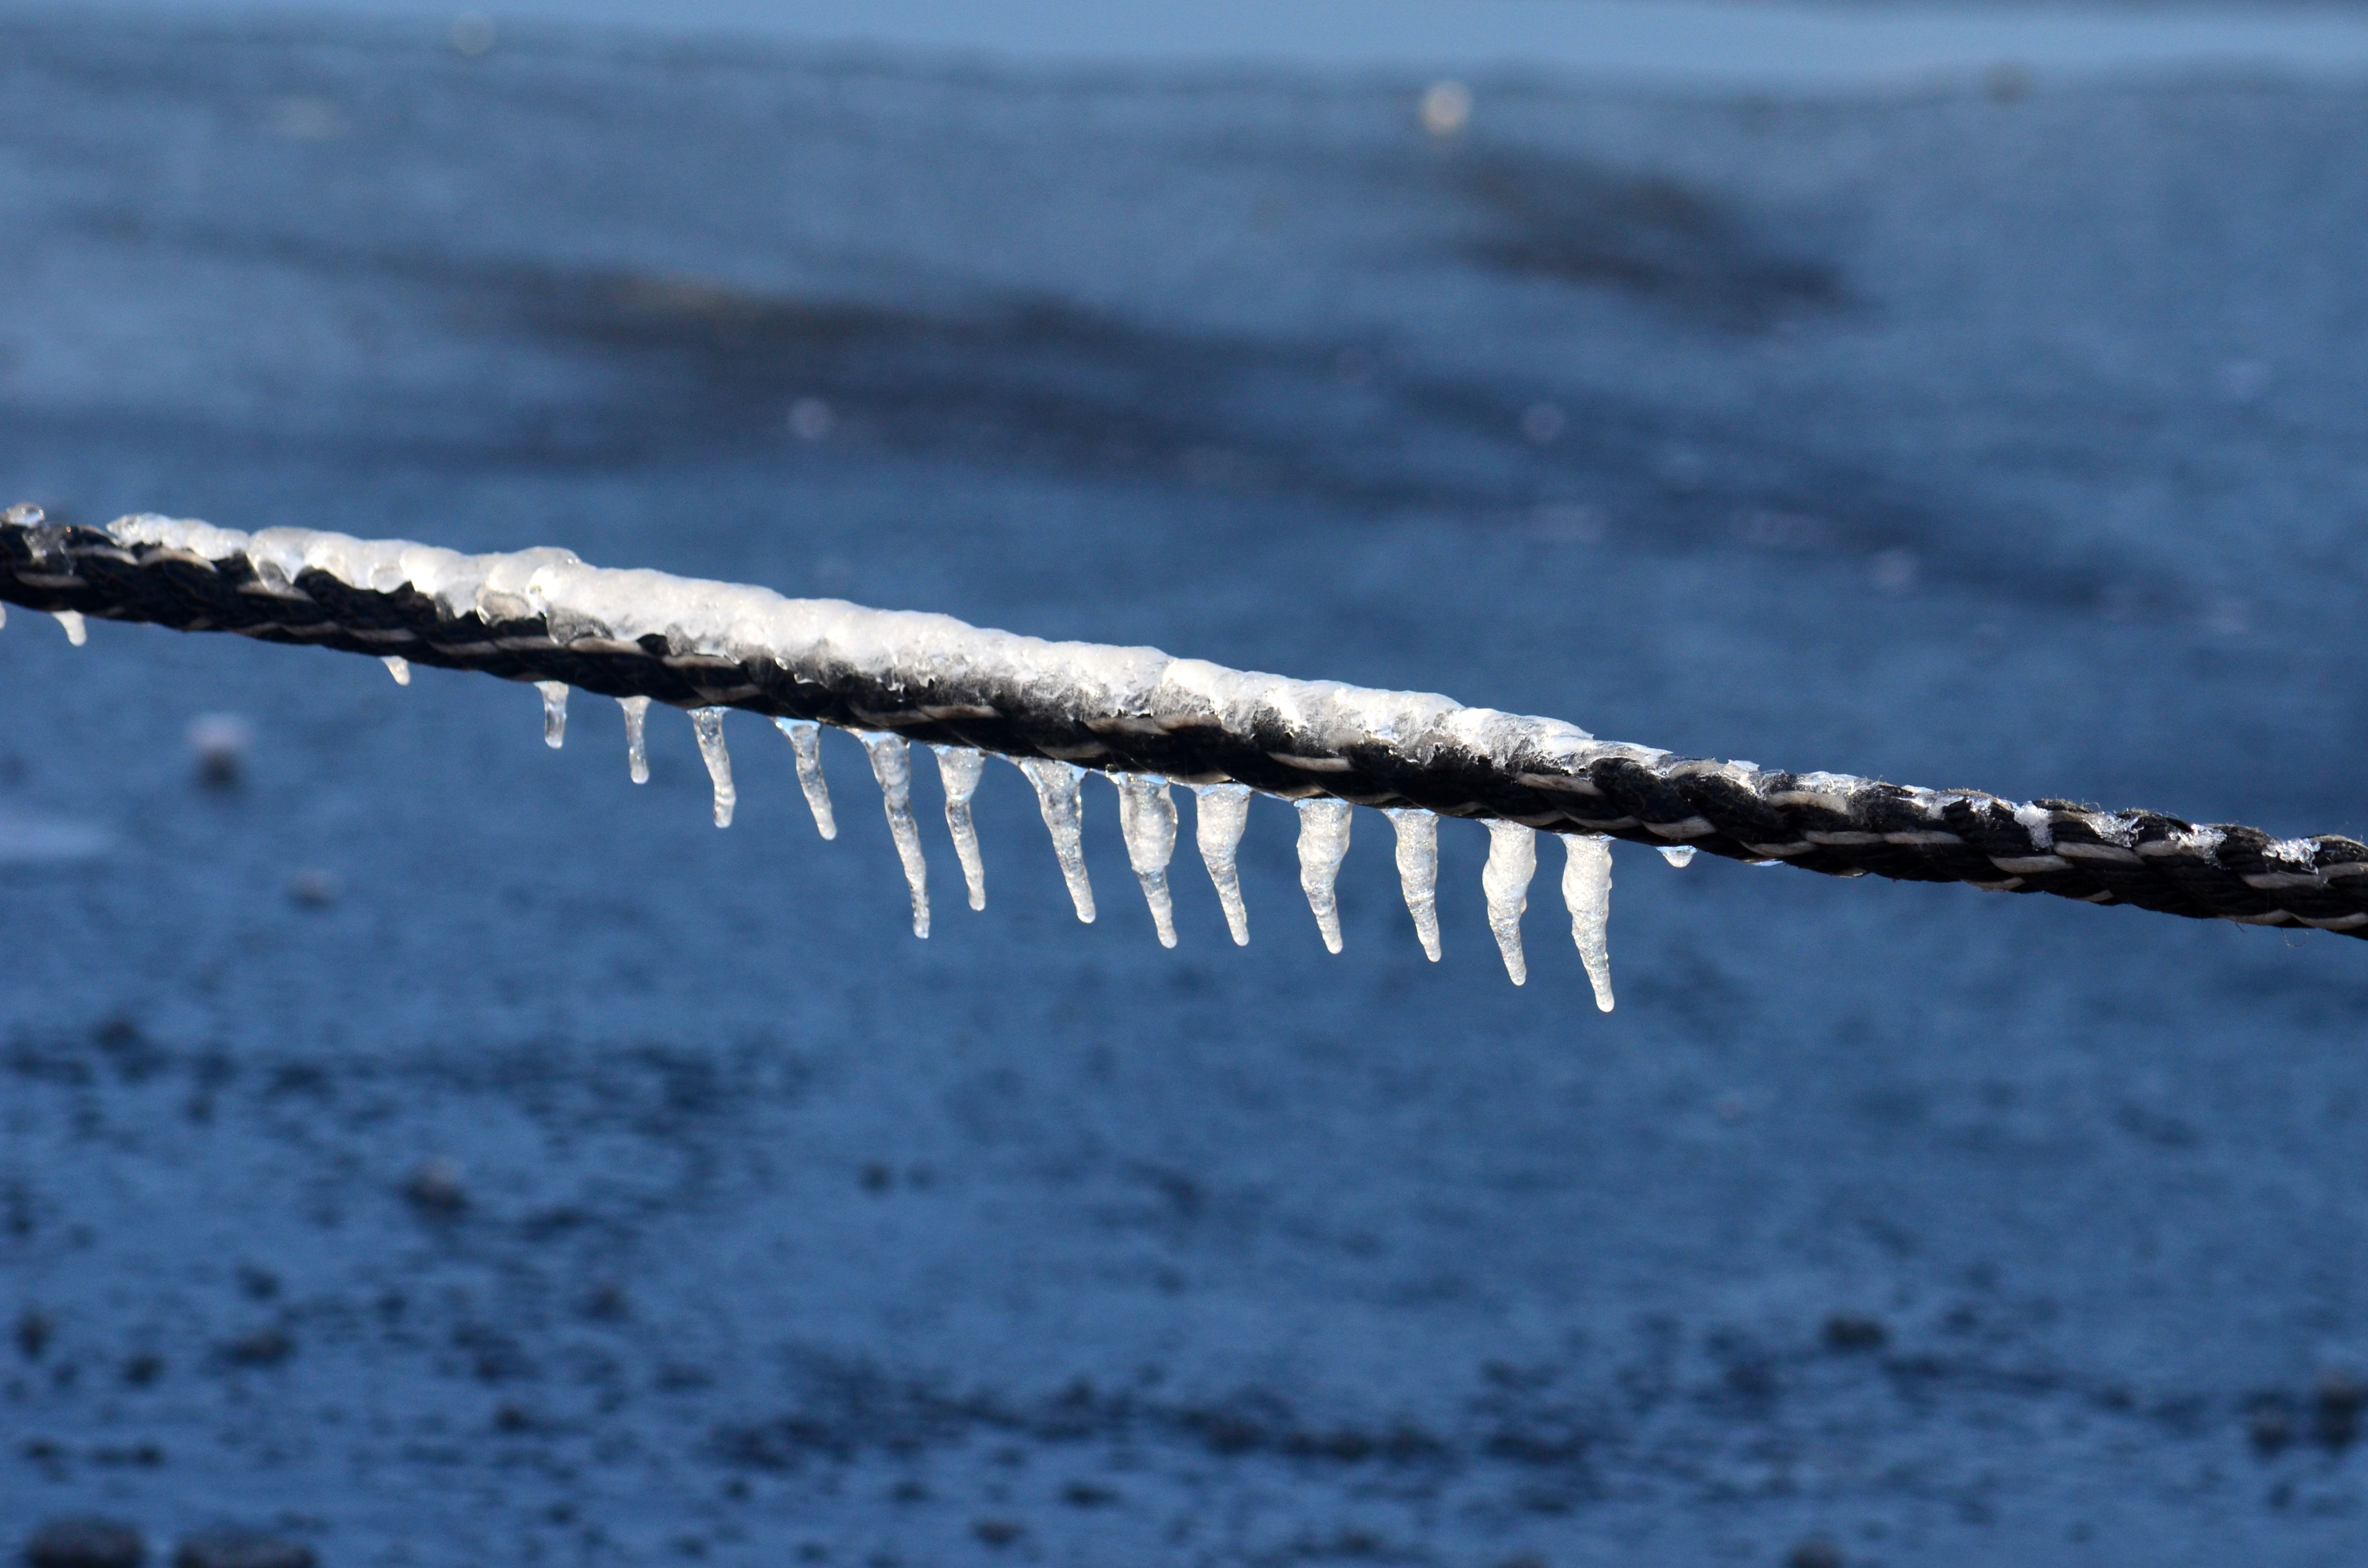
sea, water, nature, branch, snow, cold, winter, rope, wave, frost, ice, reflection, weather, freeze, frozen, blue, port, season, ice crystal, icy, icicle, frosty, freezing, freezing temperatures